Ford Pilot

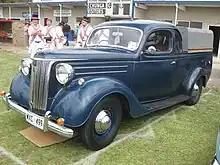
Ford V8 Pilot coupe utility. This body style differs from the pick-up in its roofline, side windows and integration of the rear bodywork

Ford Australia introduced the Pilot to Australia in 1949, importing the model in both fully assembled and semi-knocked down form. Initially dearer than the Canadian Ford Custom V8, its price was gradually reduced in relative terms until it was cheaper than the Custom. A coupe utility variant was also produced. The Pilot was sold new in Australia until well into the 1950s.